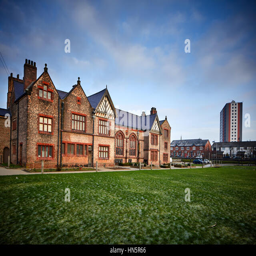
blue sky sunny day at former stately home for the family historic house and history museum